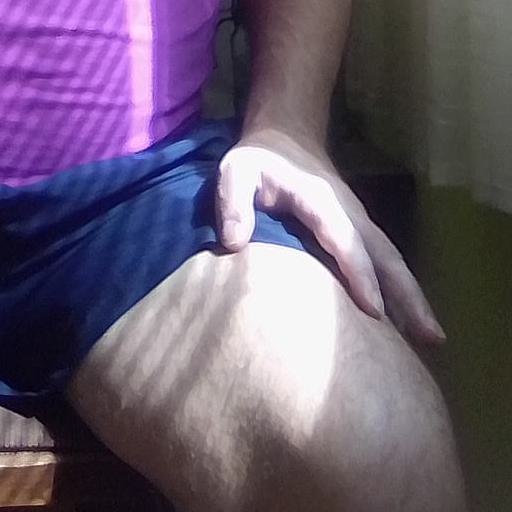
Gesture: no_gesture